Aoti Zhongxin (Olympic Sports Center) station

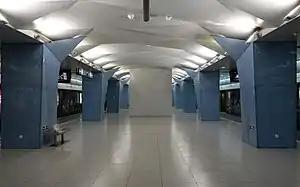
Platform

Aoti Zhongxin (Olympic Sports Center) station is a station on Line 8 of the Beijing Subway.